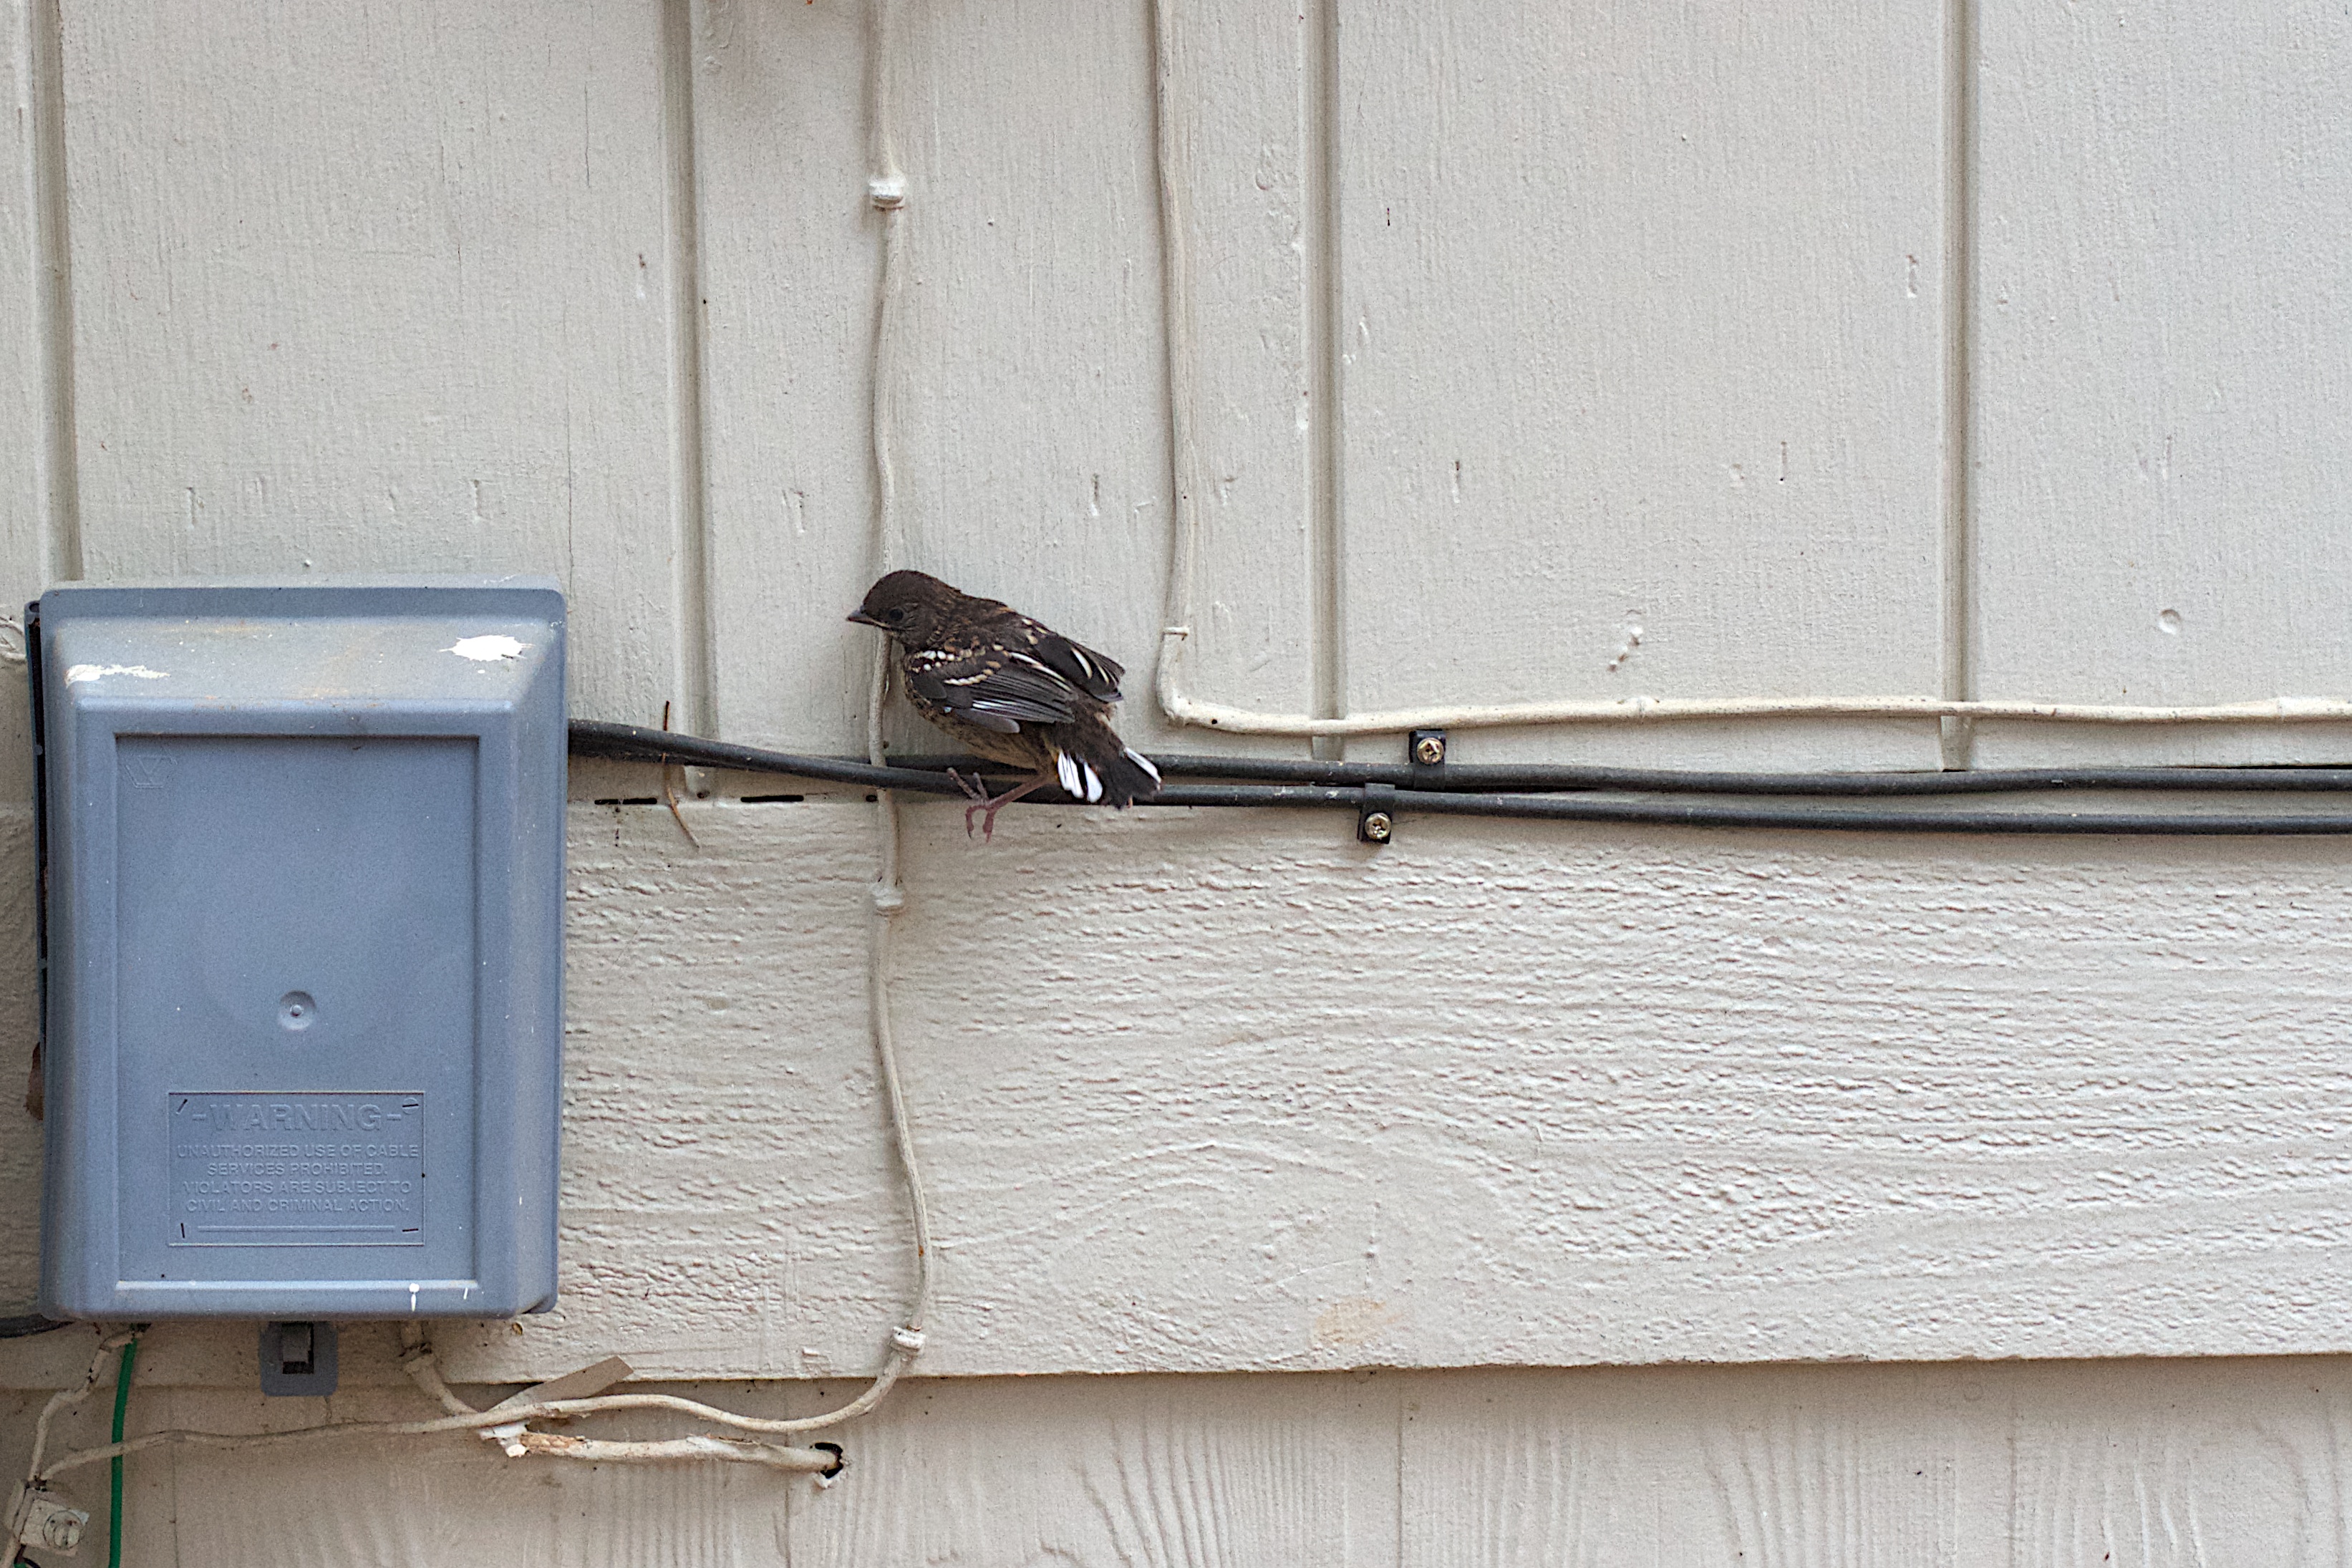
wood, wall, shelf, furniture, lighting, door, electrical wiring